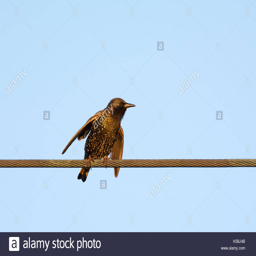
biological species with its wings partially uplifted as it prepares to take off in flight